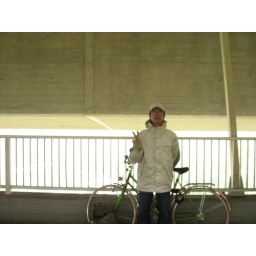
Me on the highway viaduct over the Sitter river near St. Gallen